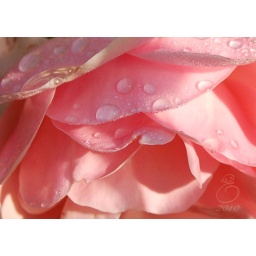
A pink rose in the morning mist